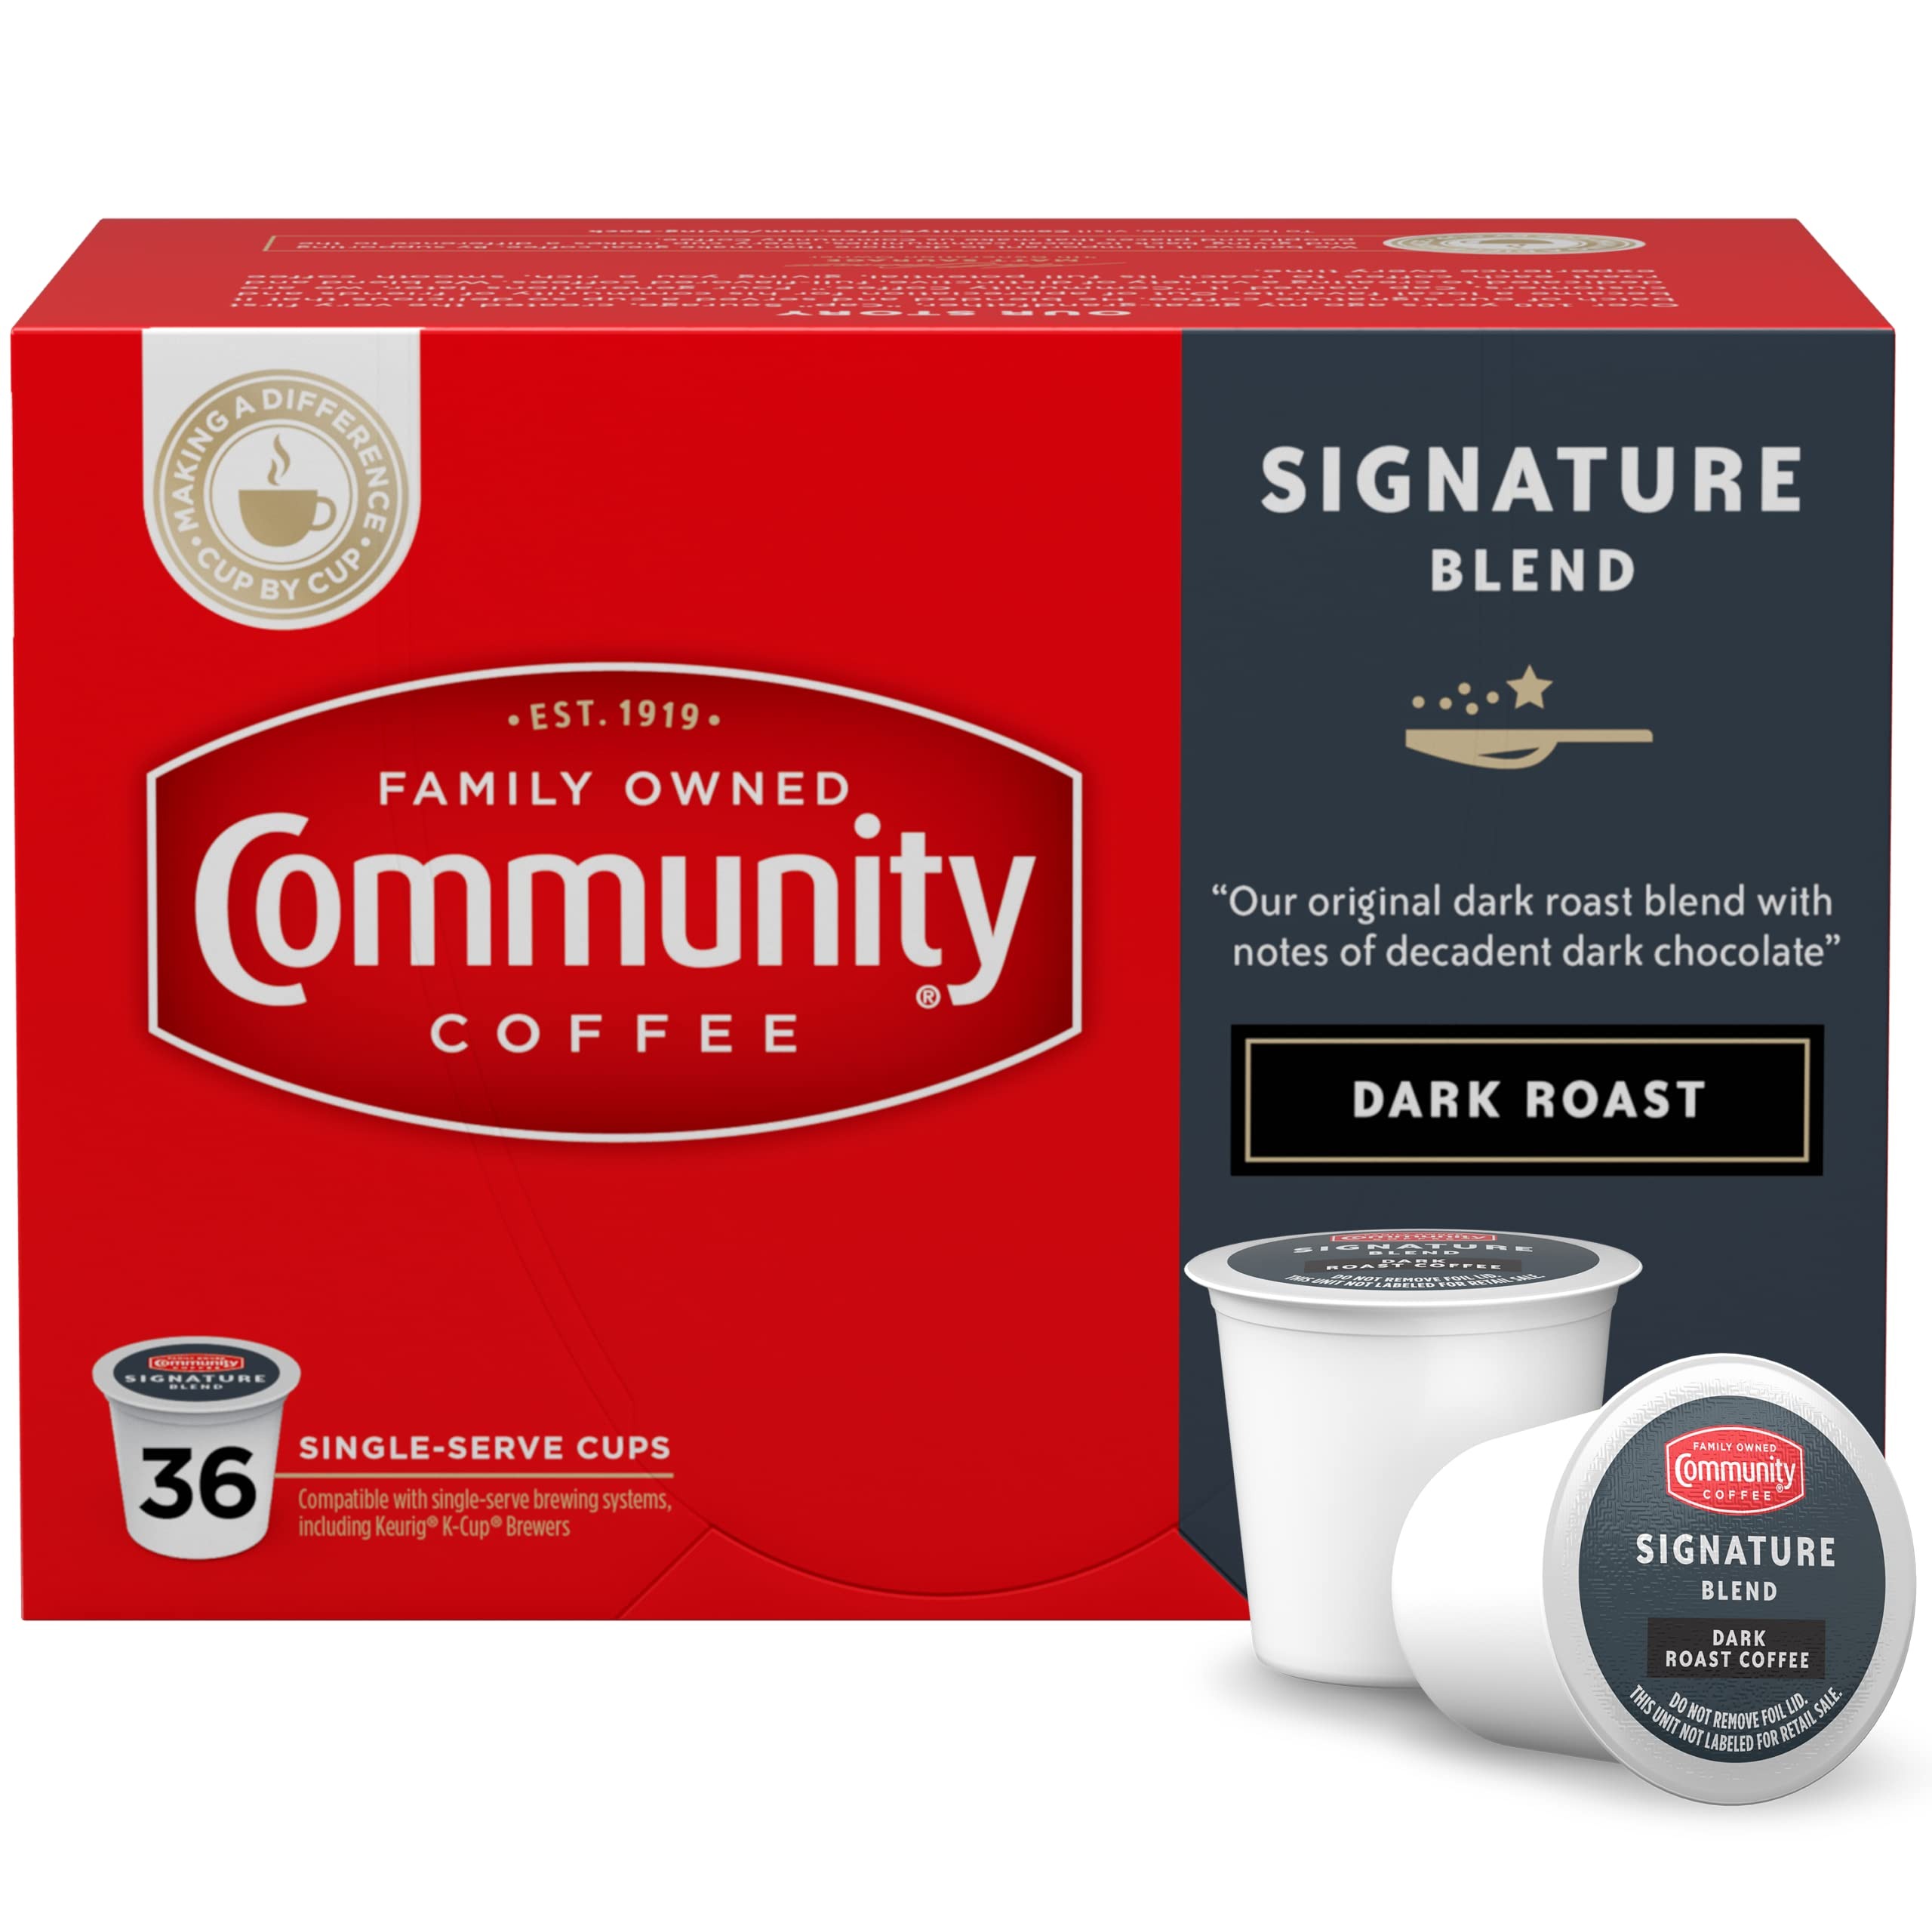
Item Name: Community Coffee Signature Blend 36 Count Coffee Pods, Dark Roast, Compatible with Keurig 2.0 K-Cup Brewers, 36 Count (Pack of 1)
Bullet Point 1: RICH & BOLD BLEND: Our original dark roast blend roasted to deep, dark perfection with notes of decadent dark chocolate. Rich, smooth flavor with a deep chocolate profile. Served for over 100 years
Bullet Point 2: COFFEE PODS: We take high-quality 100% Arabica beans, roast and grind them to perfection, then package them in single-serve coffee pods that are Keurig 2.0 (k-cup) compatible for quick, easy brewing
Bullet Point 3: COMMUNITY IS EVERYTHING: From using responsibly-sourced coffee beans to programs that support military service members, local schools and more, Community Coffee gives back to our partners and local communities in every way we can
Bullet Point 4: HOW YOU LIKE IT: We have k-cup compatible single-serve coffee pods for a quickly brewed cup. For reusable pods, we have whole beans or ground coffee for the same great taste of Community Coffee
Bullet Point 5: QUALITY ASSURED: All of our coffee beans go through a rigorous scoring system for body, balance, flavor and aroma. Only then can they be considered fit to bear the Community Coffee name
Value: 36.0
Unit: Count

Price: 15.46